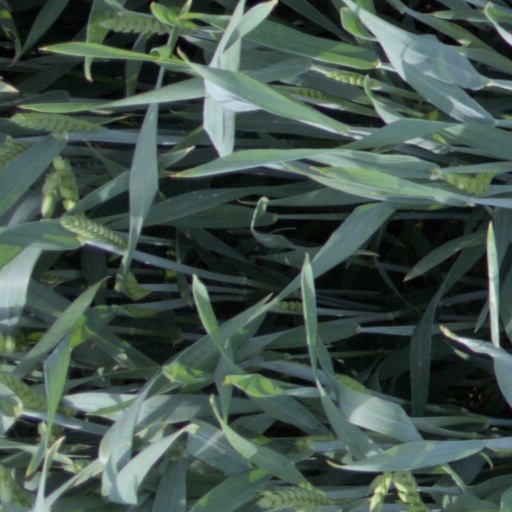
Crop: wheat